Francisco Goya's tapestry cartoons

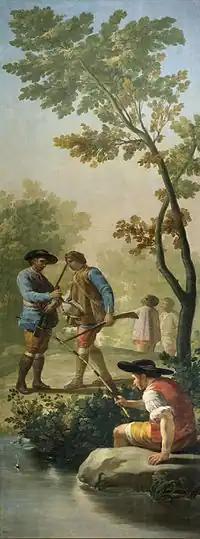
"The Angler".

"The Parasol" is the work most closely related to French painting. Tomlinson and Baticle point out as prototype of the painting the works "The Concert", by Boucher, and the engraving "Près de vous belle Iris by Lancret", by Horthmals, of which a print is preserved in the Royal Palace of Madrid that could have been studied by Goya. Other feasible hypotheses point to the influence of "The Finding of Moses", by Charles de La Fosse and "The Wild Boar Hunt", a fine allegory of Europe by Joseph Parrocel; in both the detail of the umbrella appears. On the other hand, the Frenchman Jean Ranc was a painter at the court of Philip V, but before going to Spain he painted "Vertumnus" and "Pomona" (Musée Fabre of Montpellier), which Goya must have known through a print. The taste for Ranc at court must have spurred the Aragonese to paint "The Parasol".